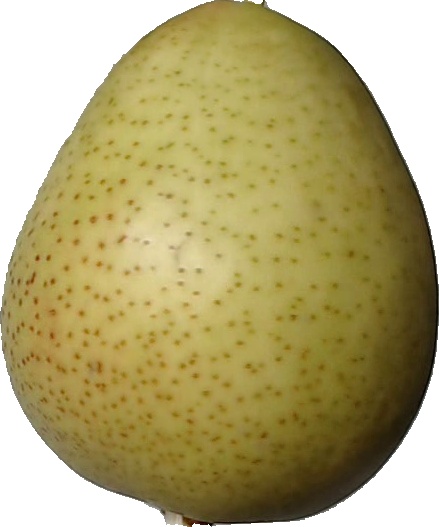
Label: pear_1